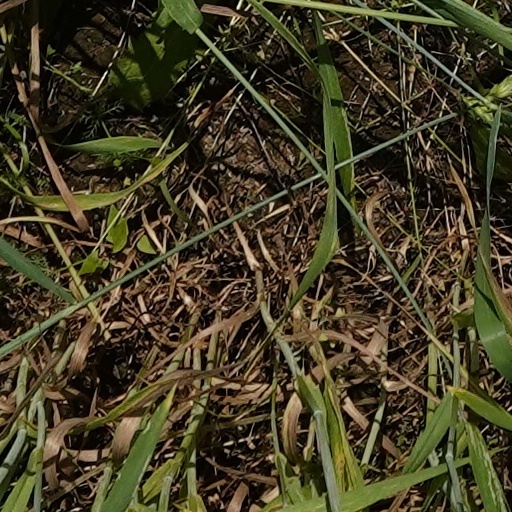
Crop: wheat